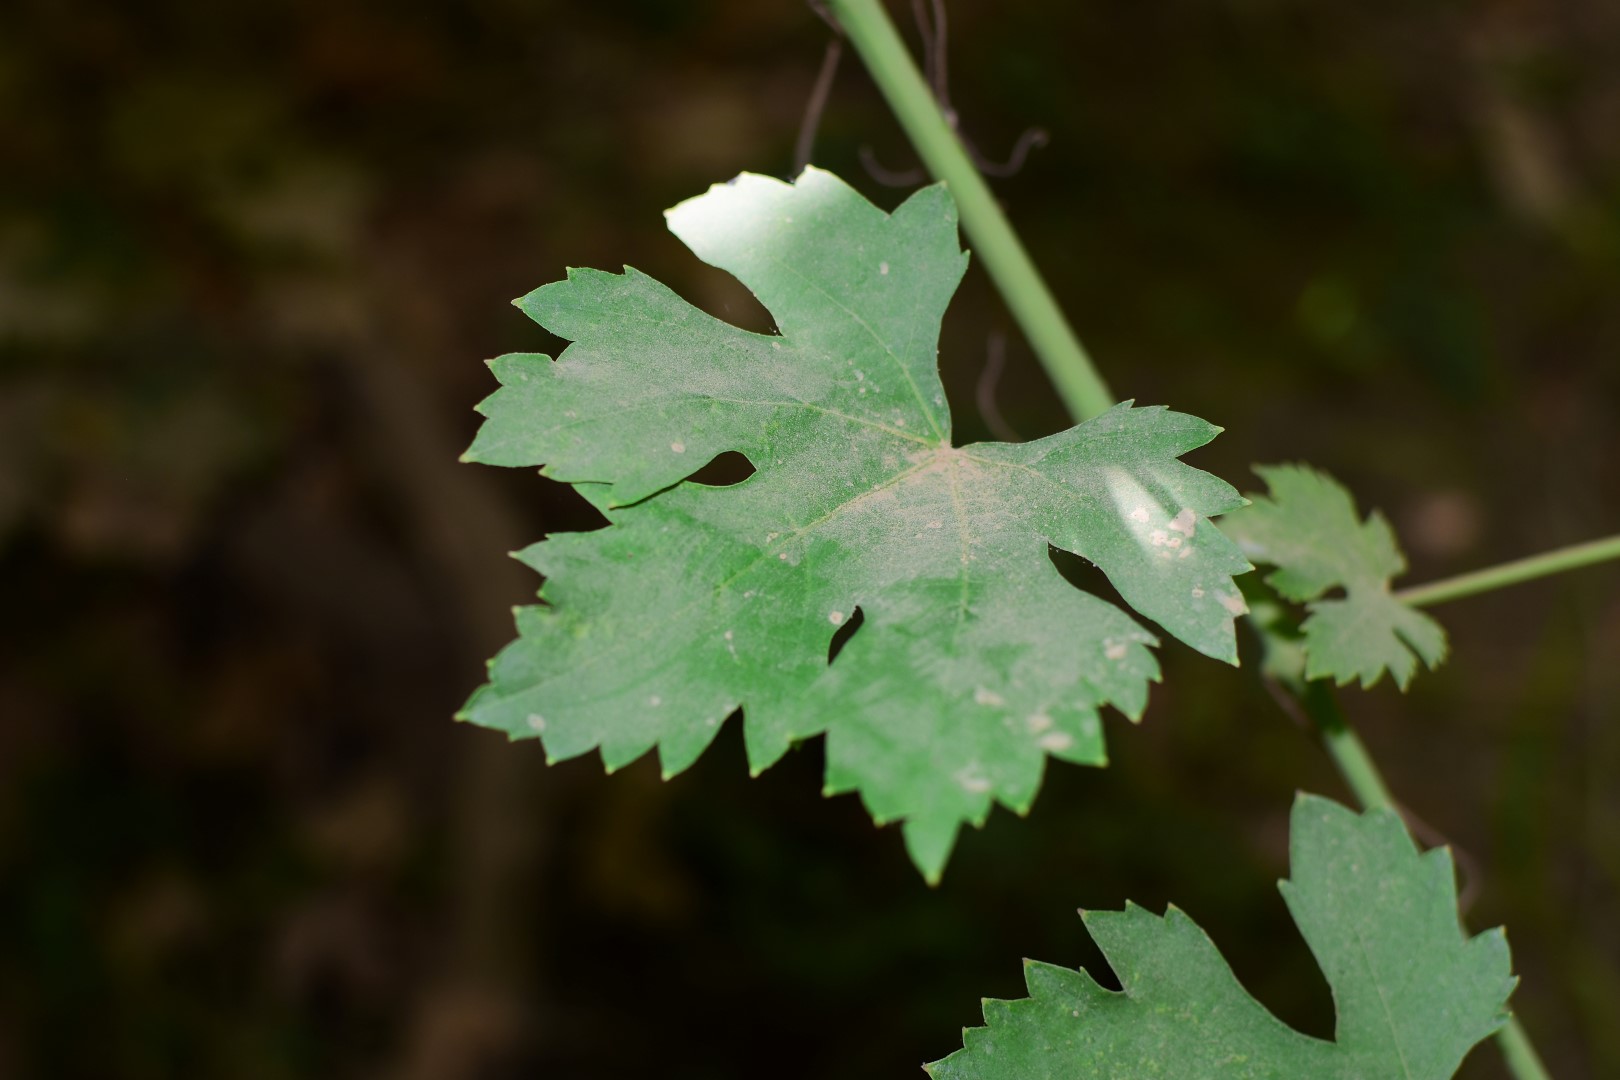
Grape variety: Riasi